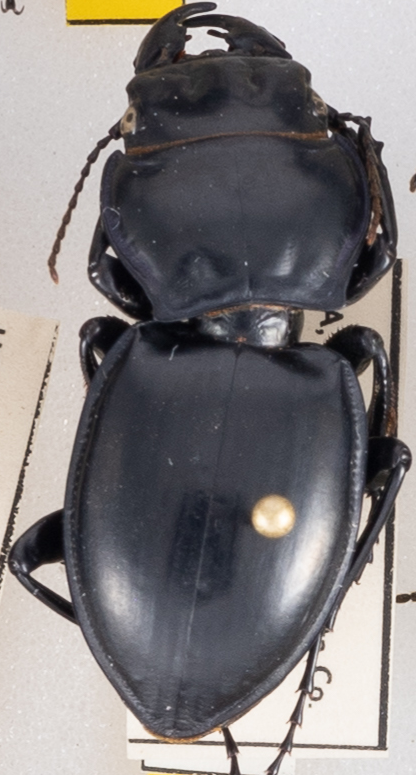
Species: Pasimachus californicus
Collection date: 2022-10-19
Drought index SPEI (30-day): -1.69
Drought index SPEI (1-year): -2.09
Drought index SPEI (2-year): -1.28